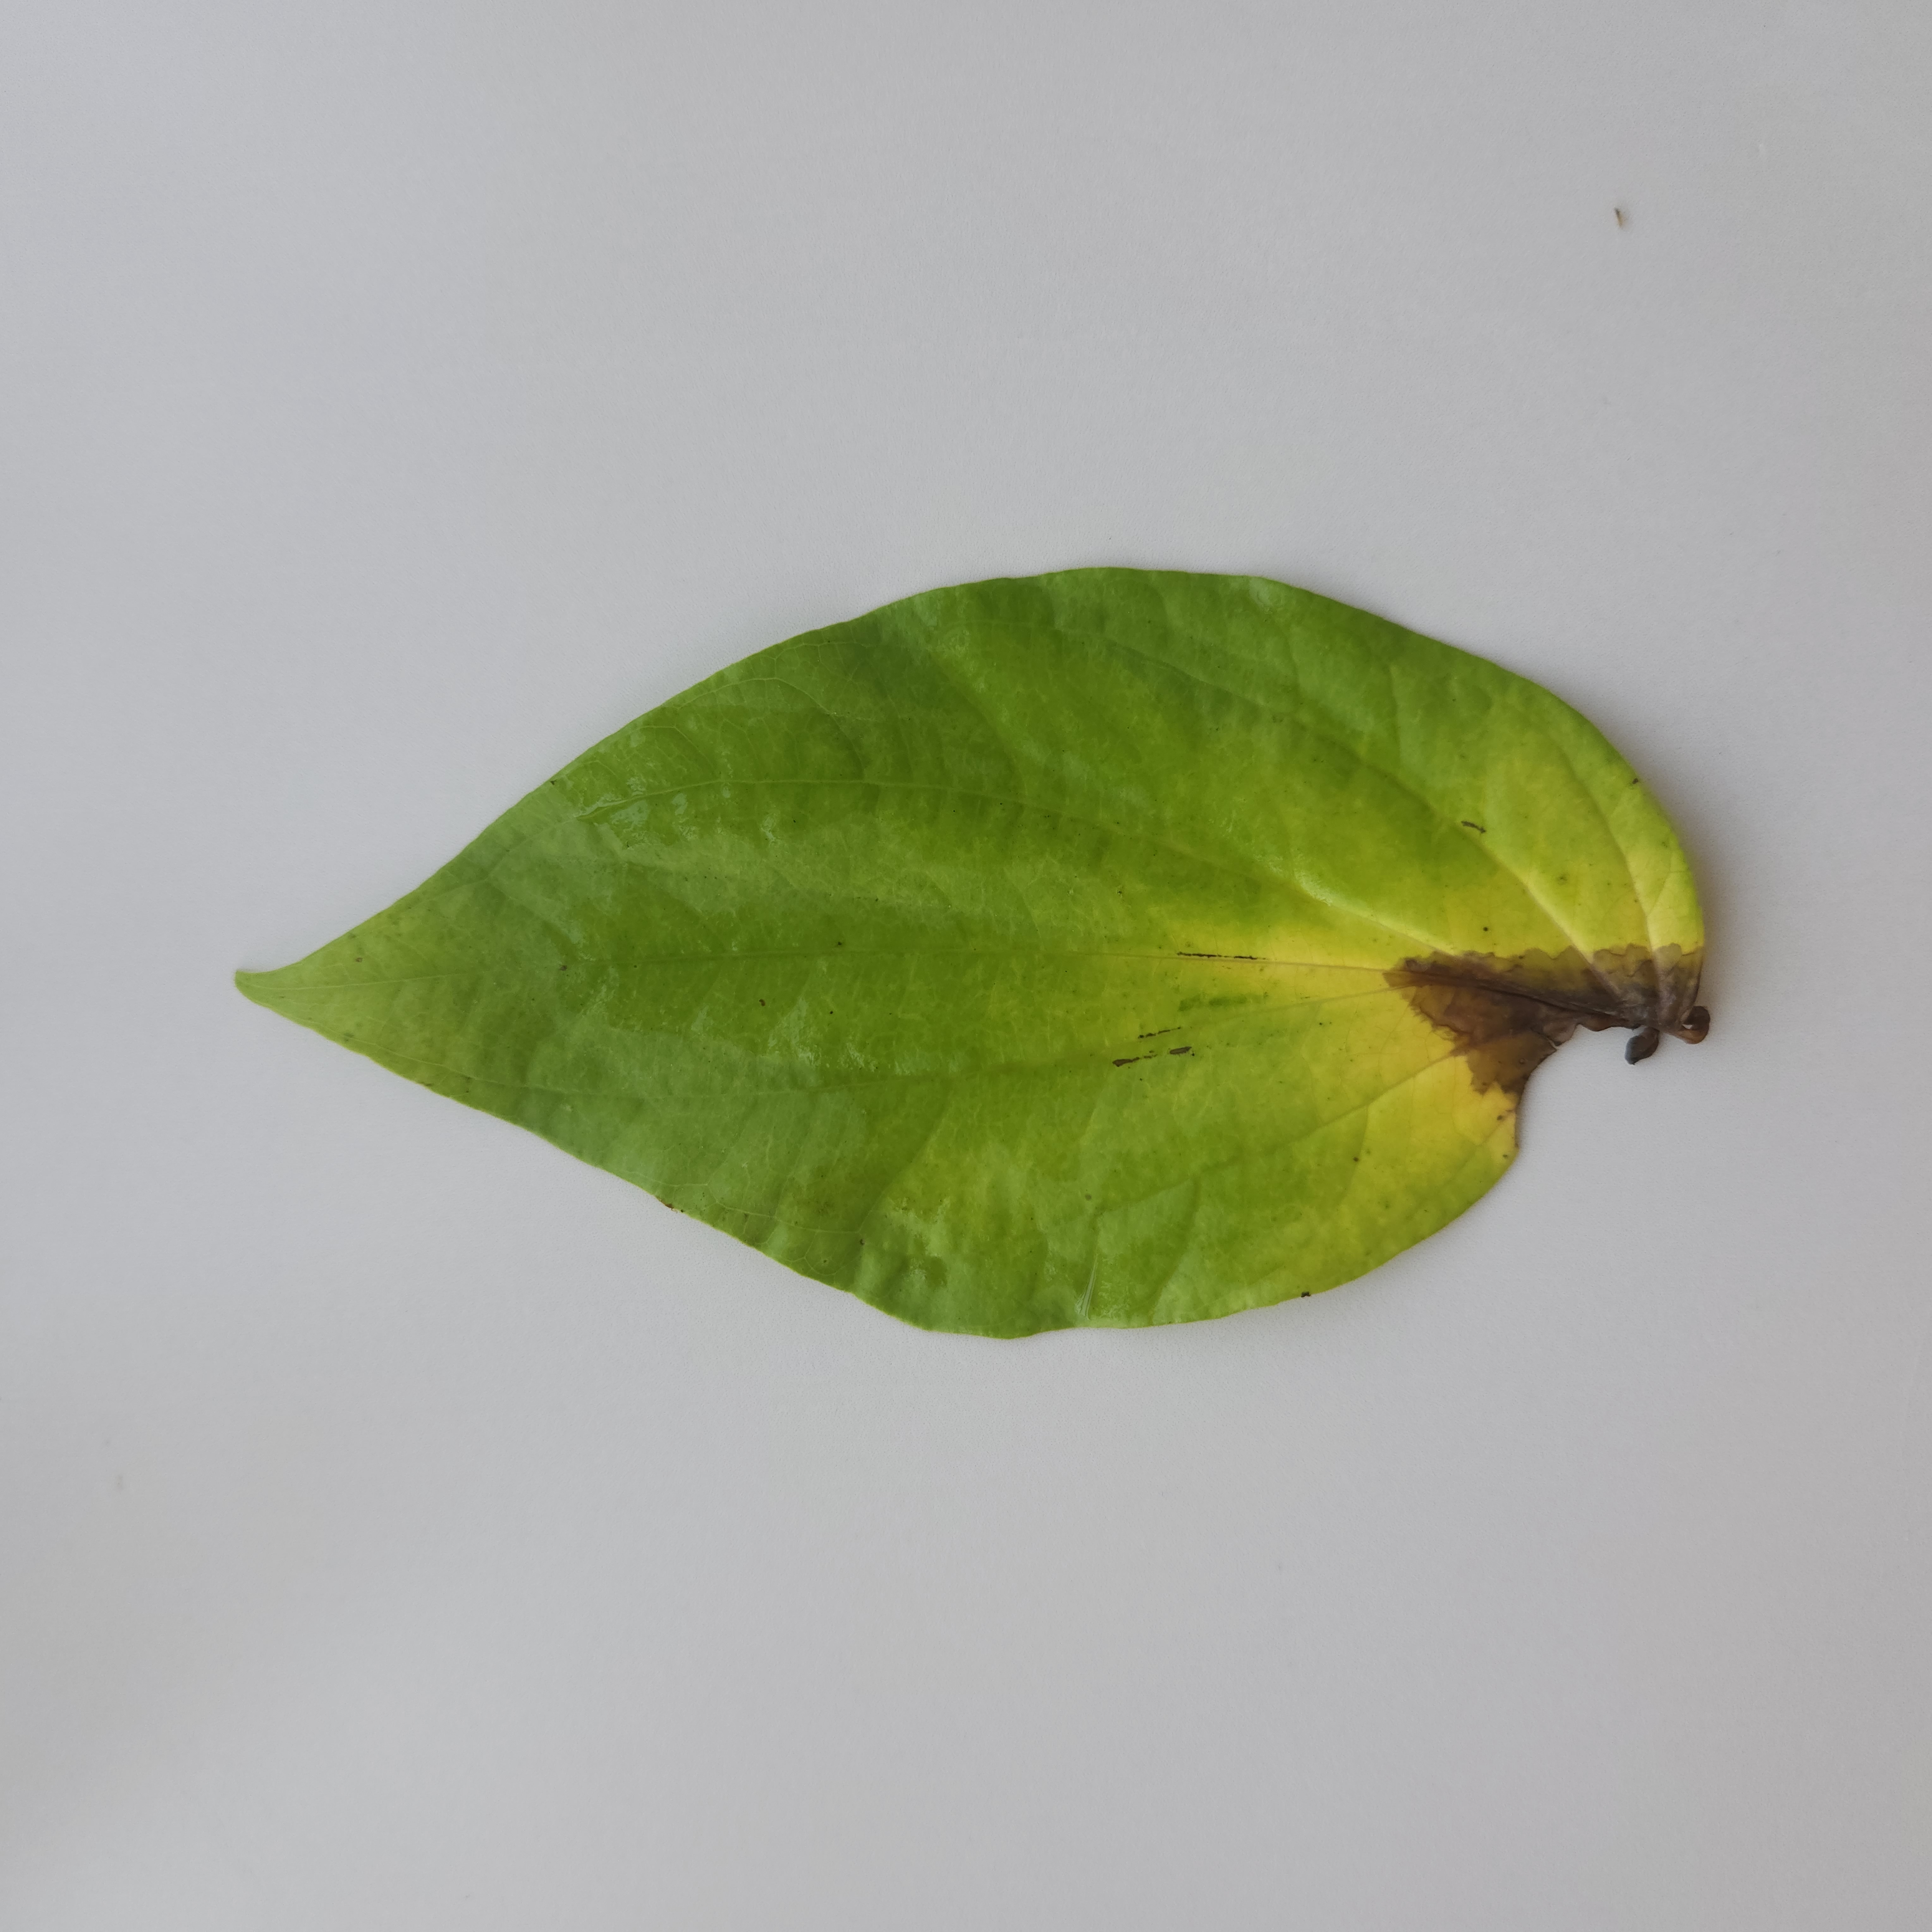
Label: Diseased